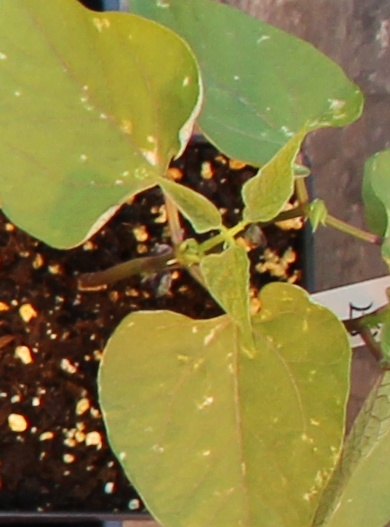
Label: Blackbean